Home Reef

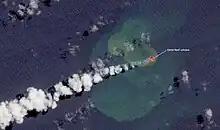
A satellite image of the 2022 eruption.

After a volcanic eruption started on 8 August 2006, Home Reef emerged as an island; that eruption also spewed into Tongan waters large amounts of floating pumice, which swept across to Fiji about to the west of the new island. In October 2006, it reached almost the same size as it did in 1984, when it was about . The island was first seen by the crew of a yacht, who recorded its emergence in their blog. The eruptions produced extensive rafts of pumice, which drifted northeast from the new island. The pumice rafts and new island were imaged by the Aqua satellite in August 2006. Images also revealed several small hot crater lakes on the newly formed island.